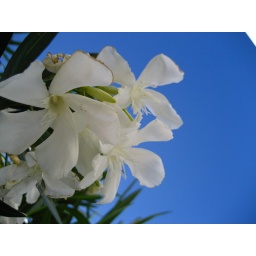
flowers in the sky 2